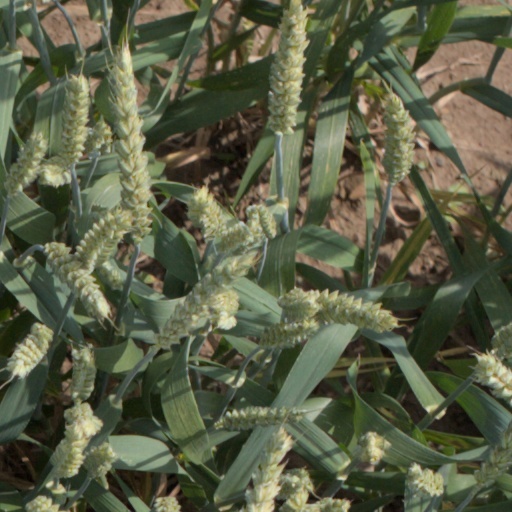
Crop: wheat